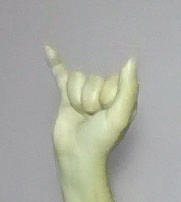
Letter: ya